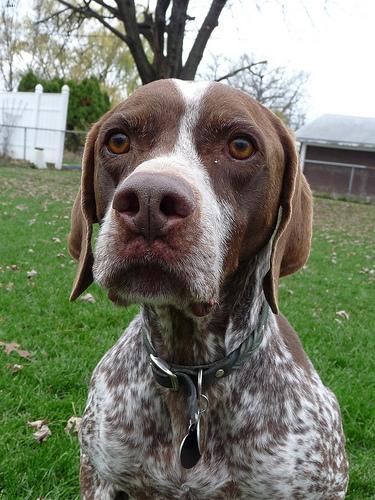
Breed: german shorthaired